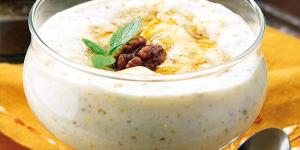
deliciosa crema de cuajada